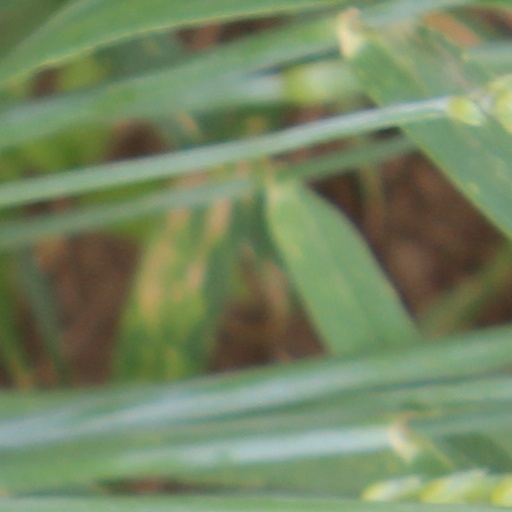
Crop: wheat